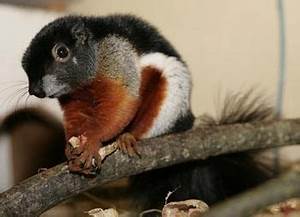
Label: scoiattolo